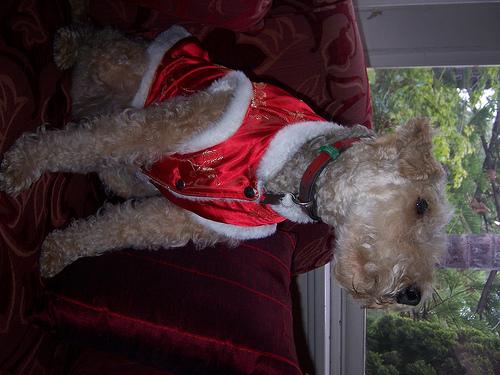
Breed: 216-n000017-Lakeland_terrier